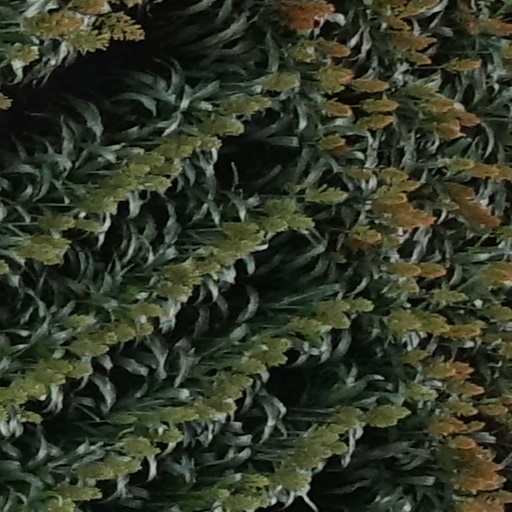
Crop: sorghum